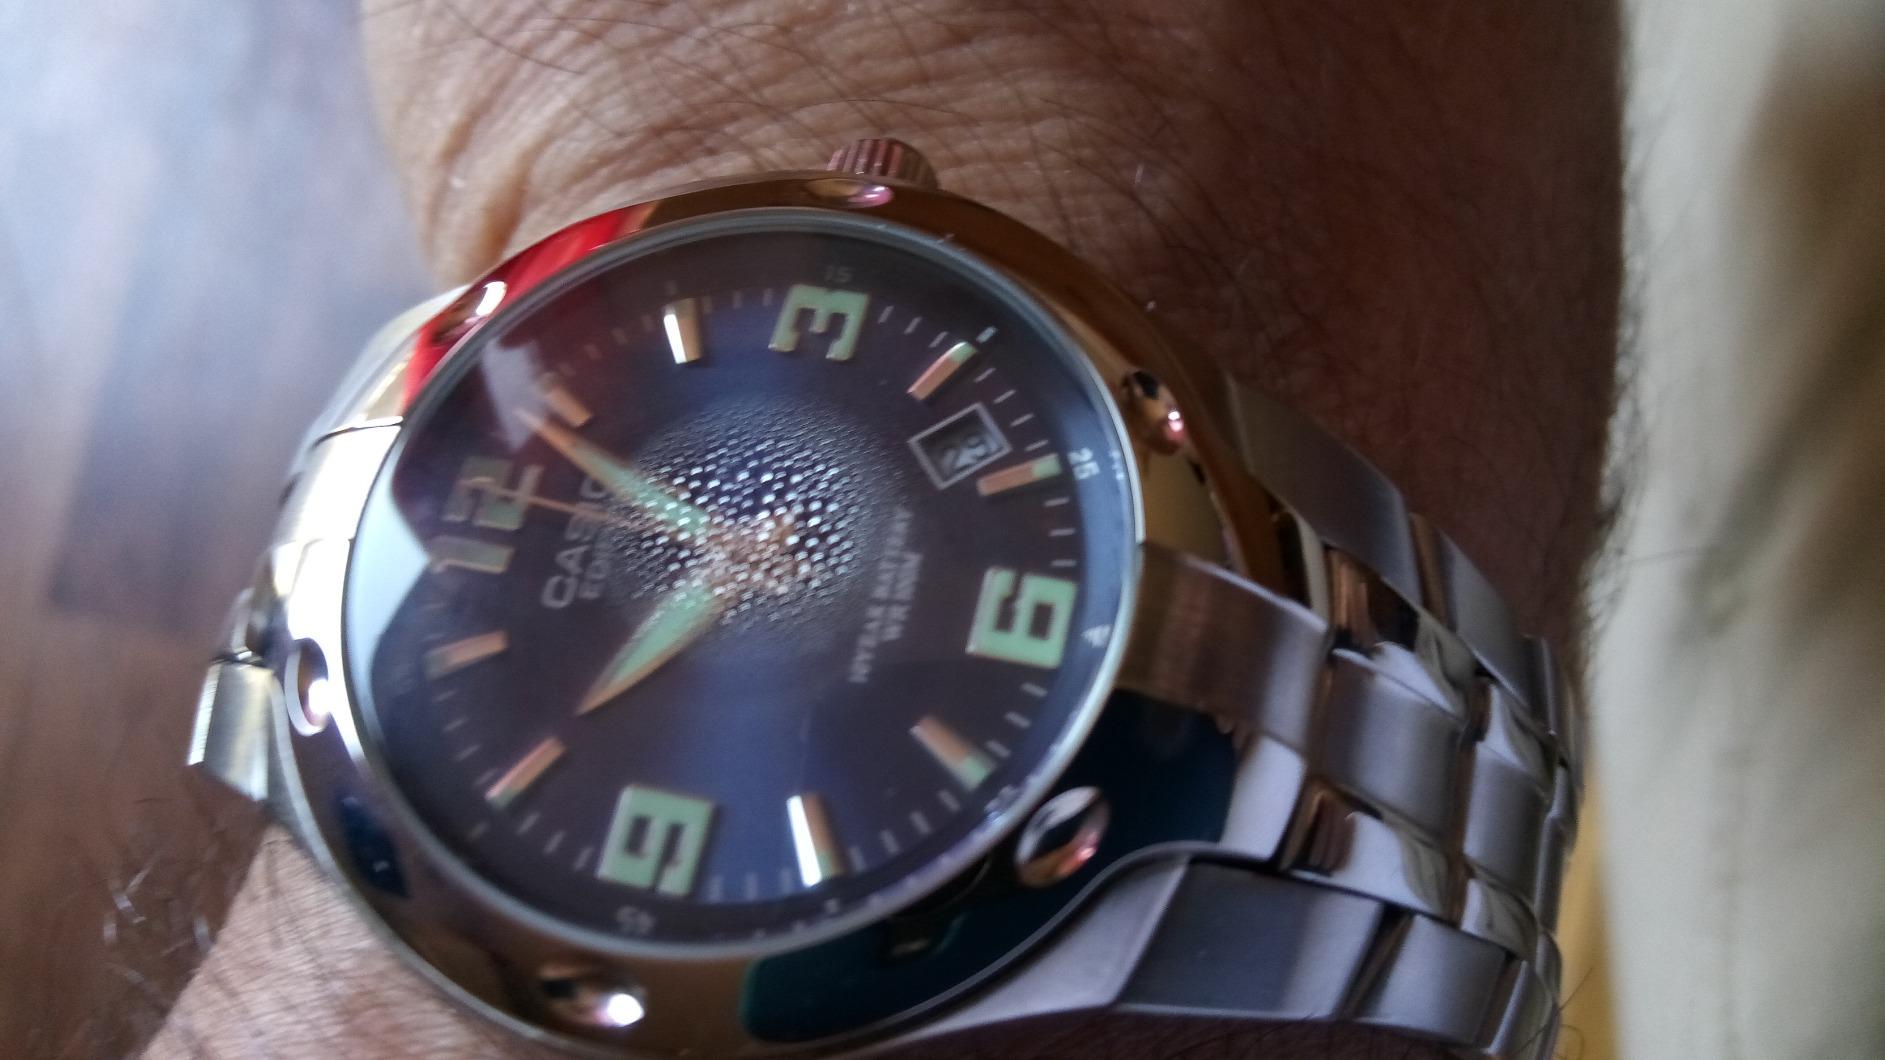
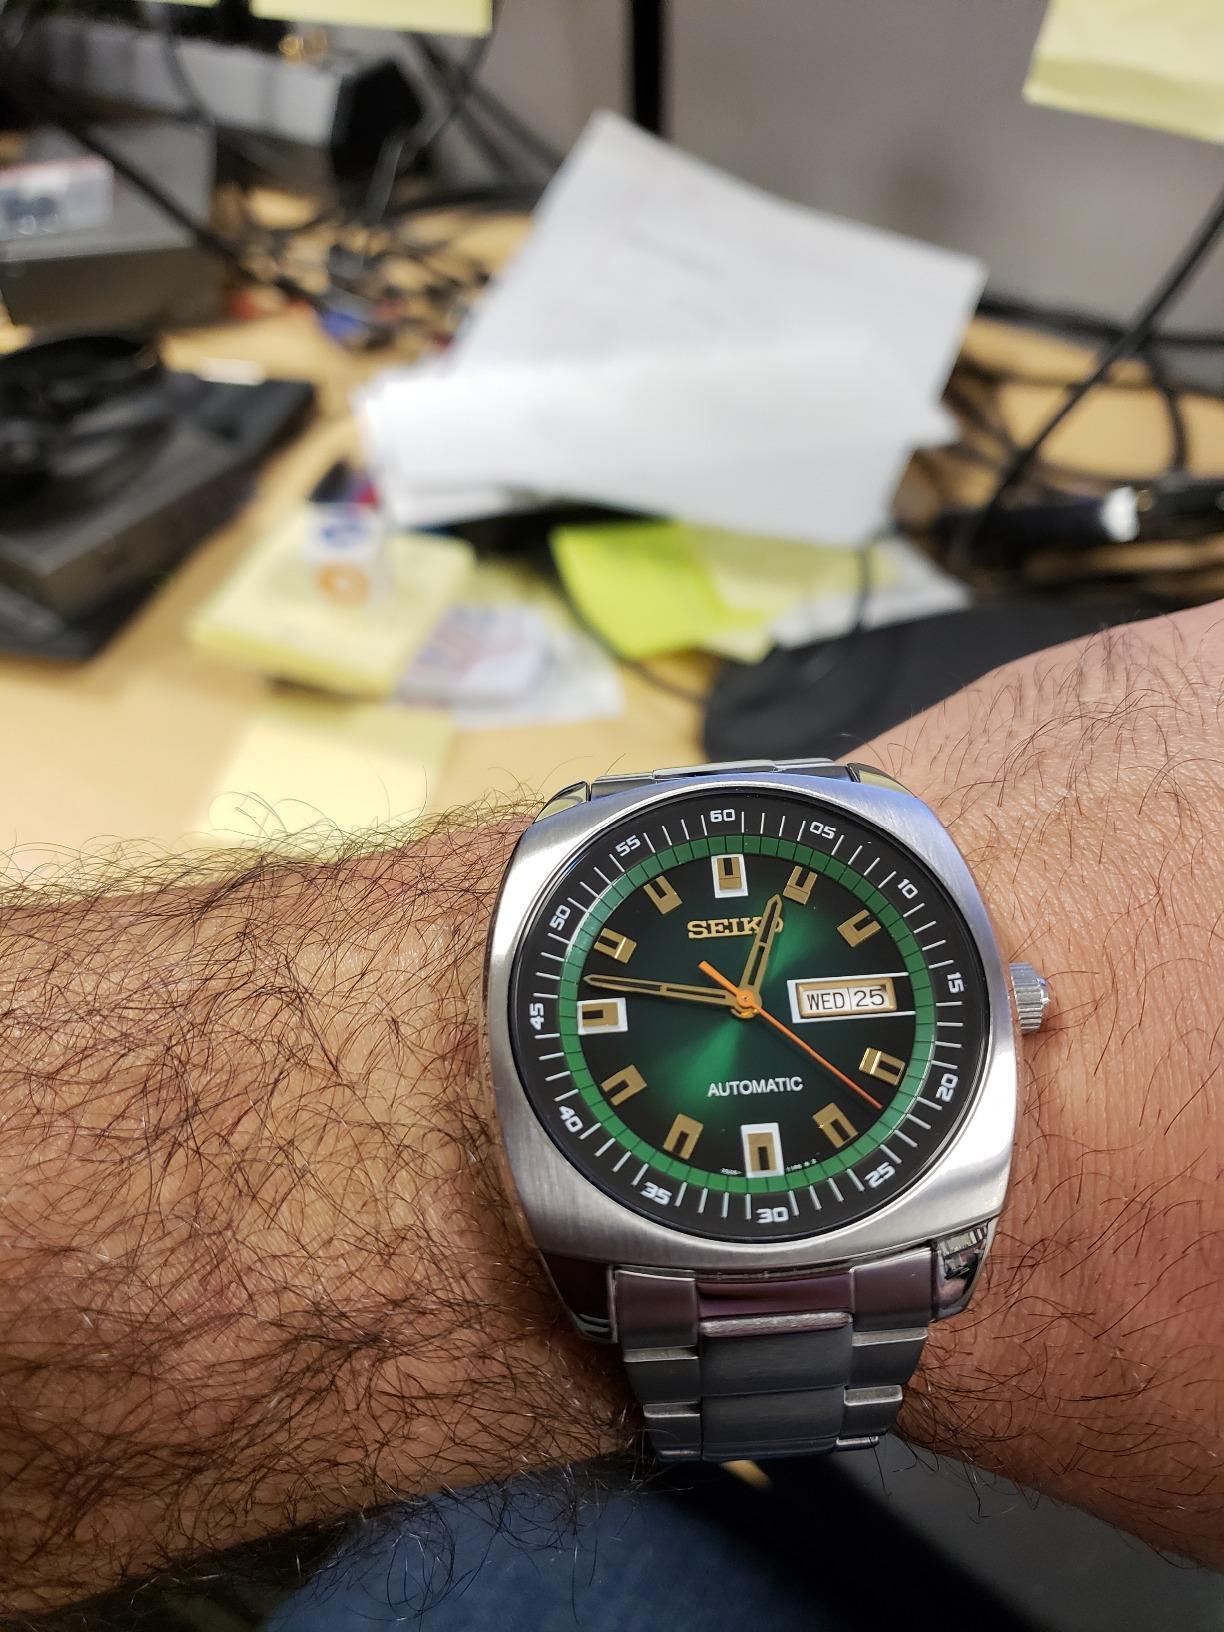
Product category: accessories_watch
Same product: no